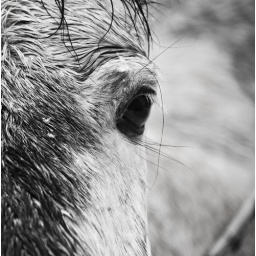
Taken during the winter's snowfall, Jan 2010. The horses in the field were looking pretty cold during the snowfall! D80, edited in Lightroom